Thanksgivukkah

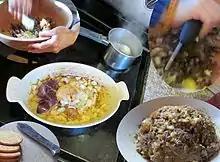
Chopped liver made by sautéing turkey liver and onions in turkey schmaltz, then chopping in a wooden bowl with hard-boiled egg, served with crackers

Numerous suggestions were publicly made for combinations of traditional dishes of both holidays. BuzzFeed posted "How to Celebrate Thanksgivukkah, the Best Holiday of All Time," with recipes for Manischewitz-brined turkey with challah apple stuffing and latkes with cranberry applesauce. Others focused on sweet potato latkes, latke-crusted turkey cutlets, stuffing a turkey with challah bread, pecan pie rugelach, turkey doughnuts, pumpkin kugel, sufganiyot filled or topped with a sweet cranberry or apple compote or canned pumpkin, and sweet potato, prune and carrot tzimmes.